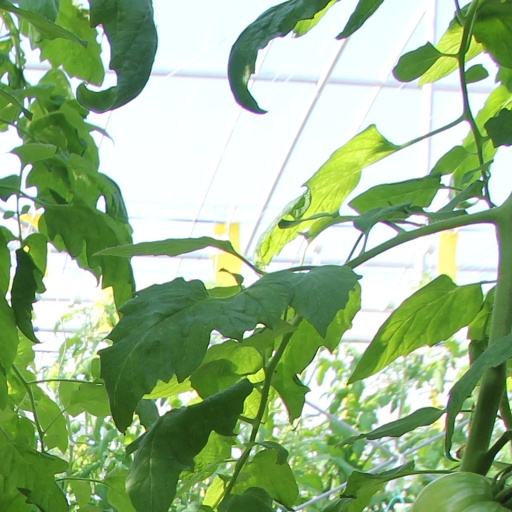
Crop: tomato